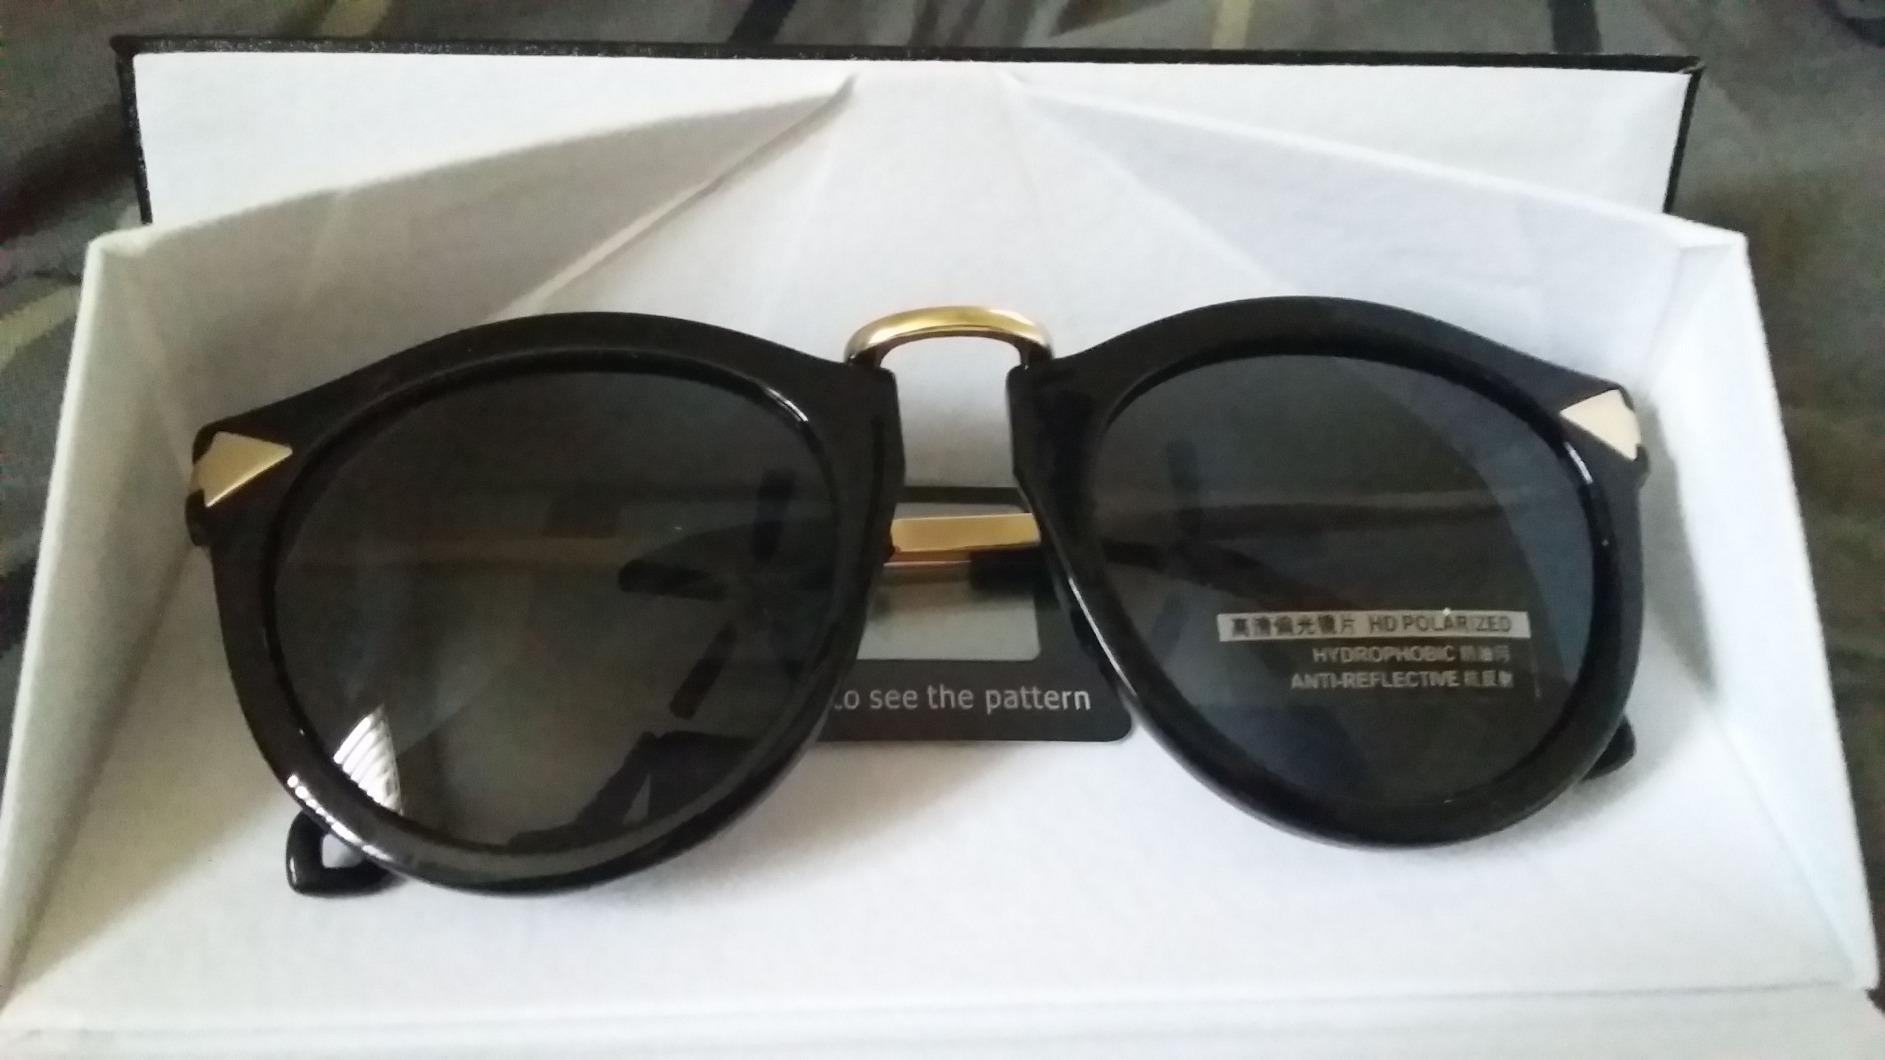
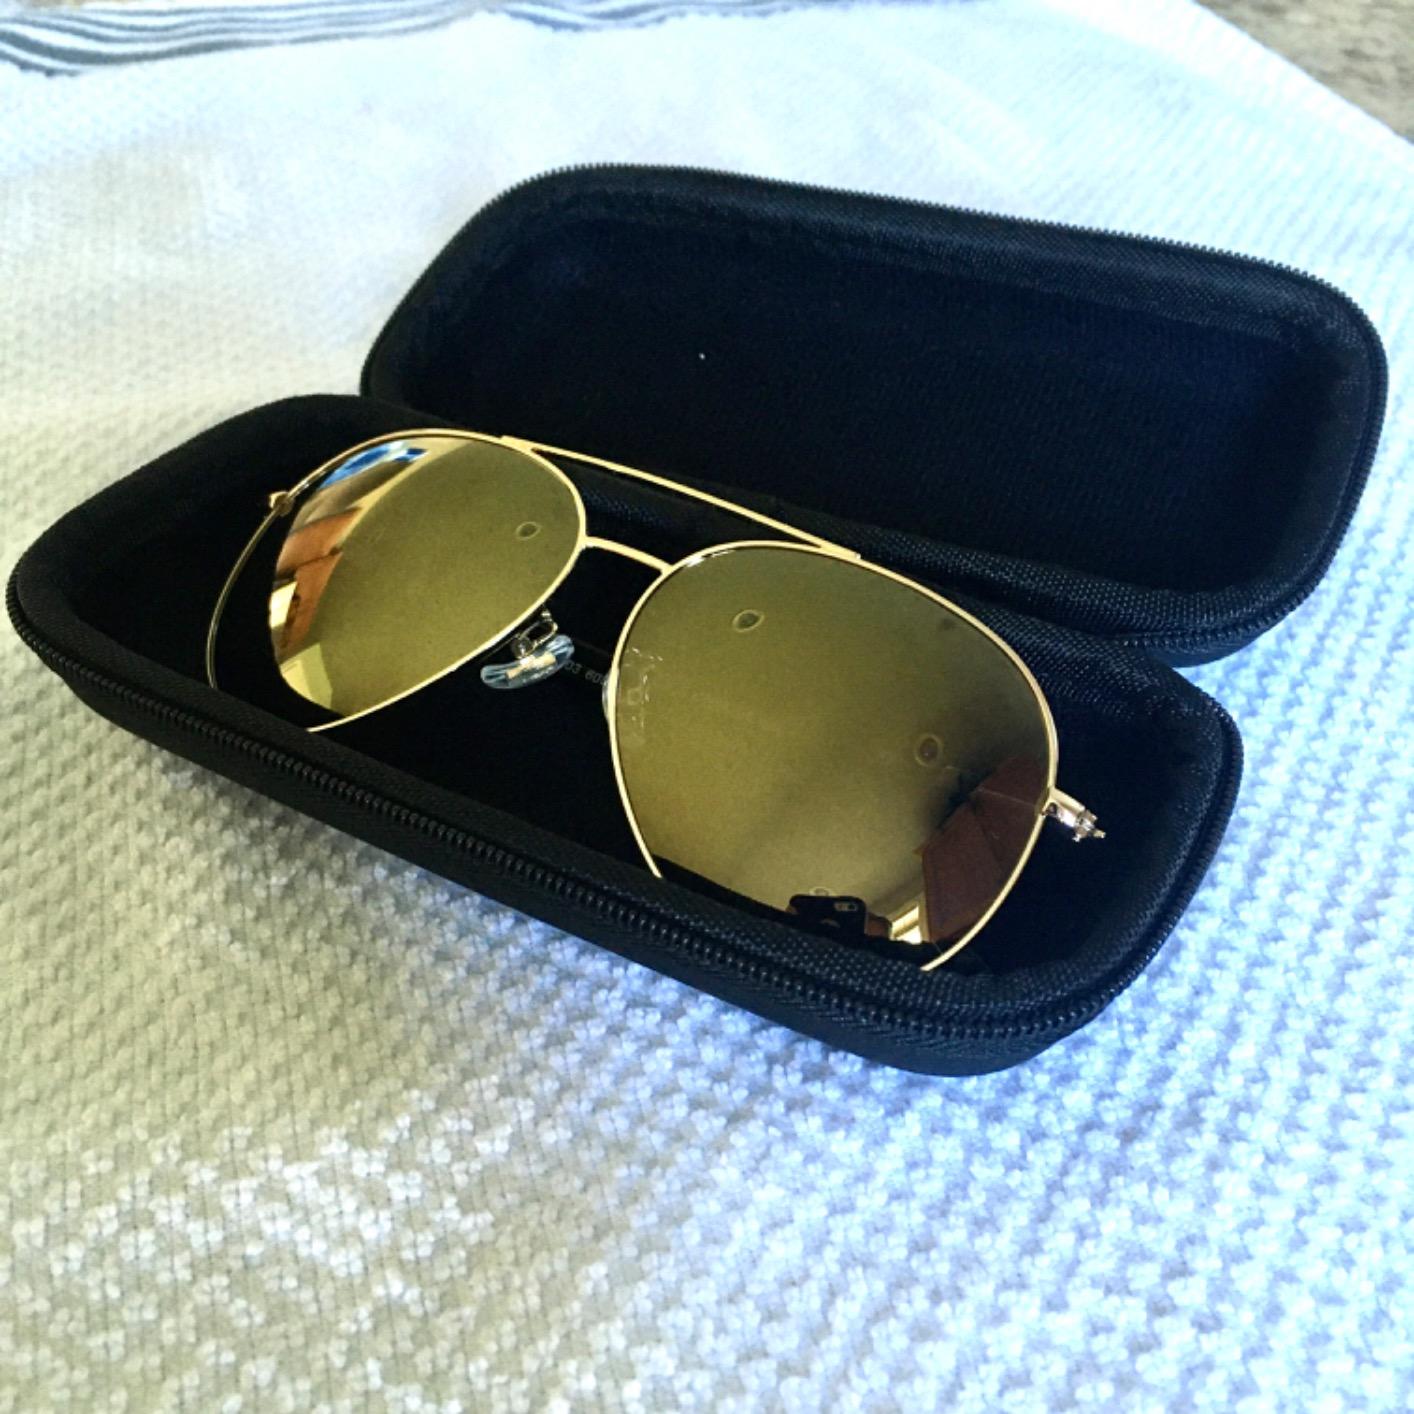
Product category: accessories_sunglasses
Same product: no